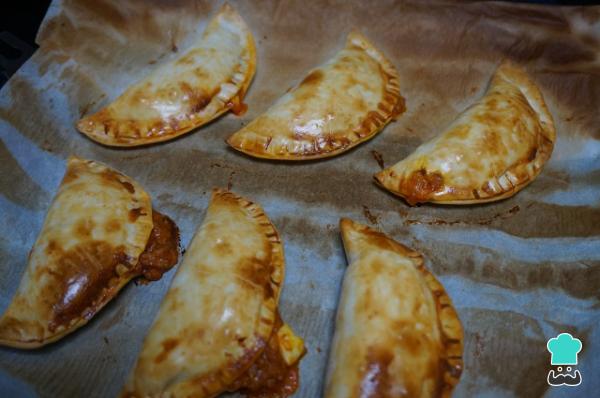
Metemos las empanadillas de carne al horno, lo tendremos a 180 ºC precalentado y las dejaremos hasta que estén doradas.Si prefieres hacer unas empanadas de carne fritas no te pierdas esta receta de empanada argentina.